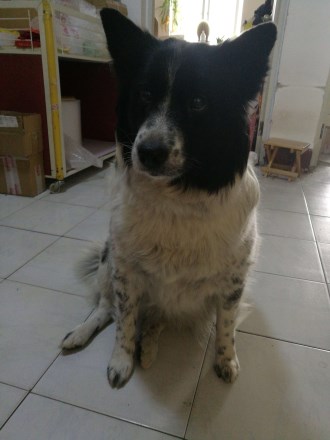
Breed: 2594-n000109-Border_collie